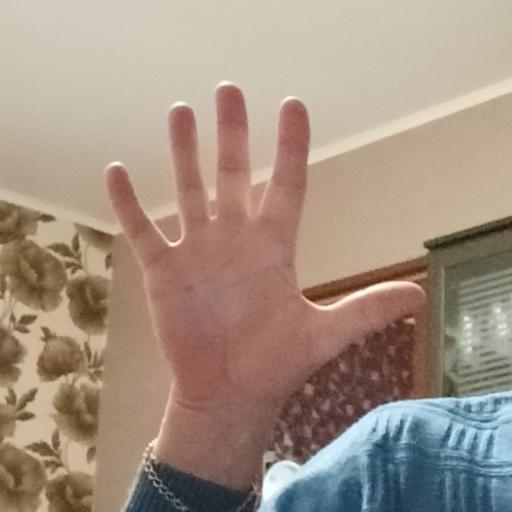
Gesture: palm